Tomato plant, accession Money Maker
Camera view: bottom (45 deg); turntable rotation: 210 degrees
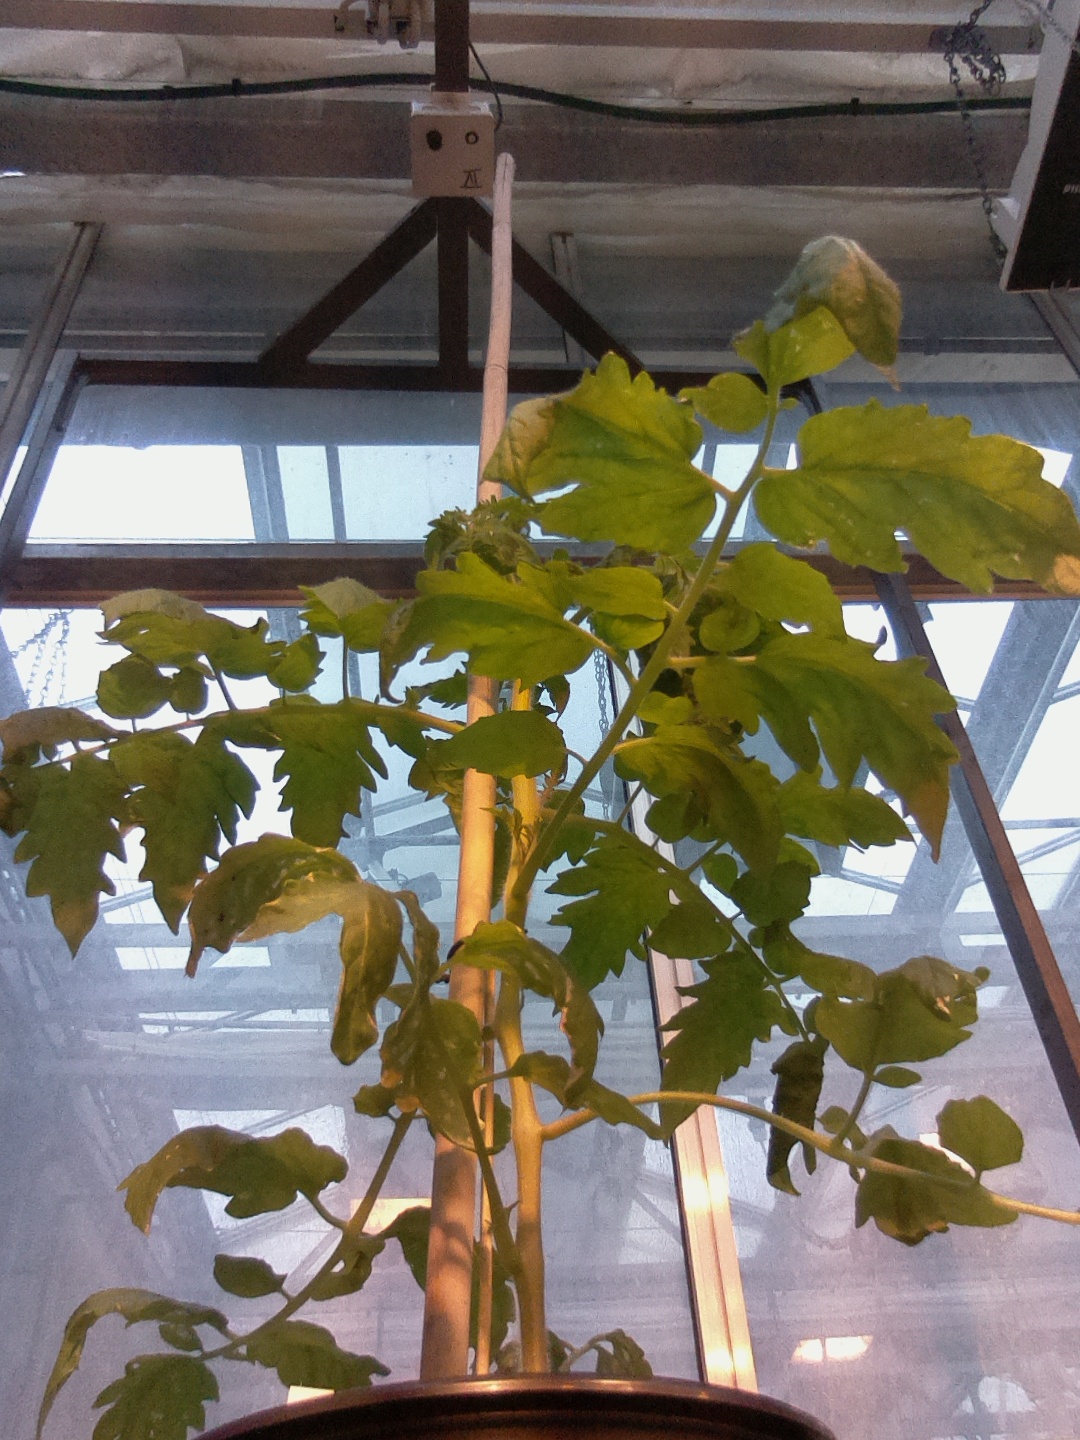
BBCH growth stage 20: First Side shoot start formed